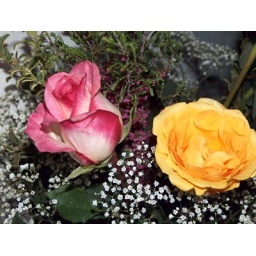
A close-up of a pink rose and a yellow one, side by side.